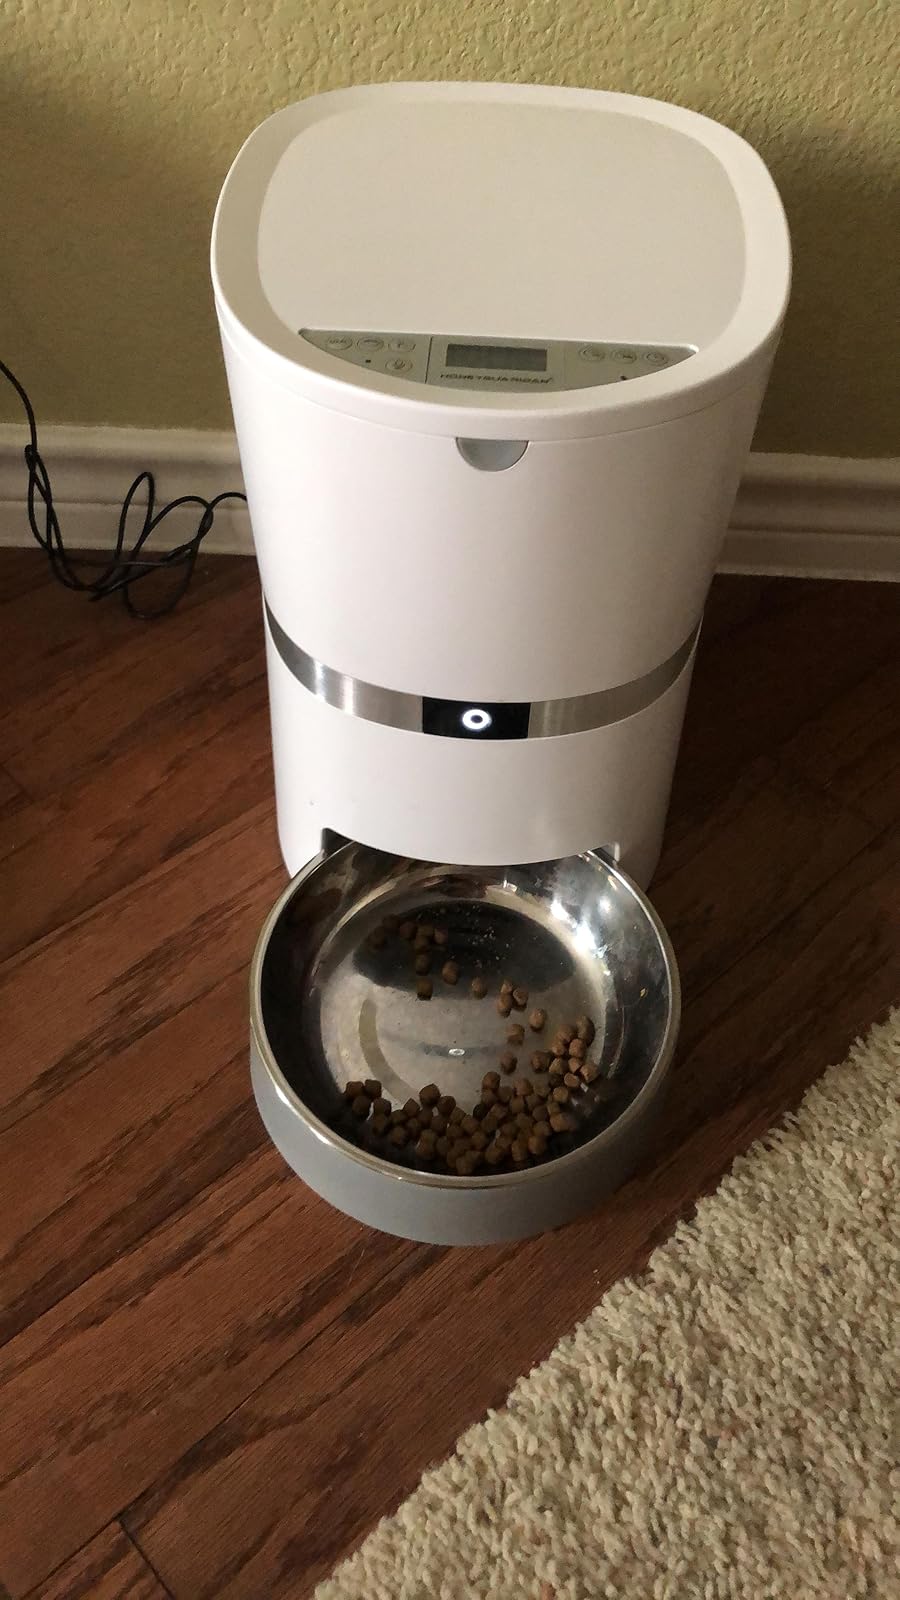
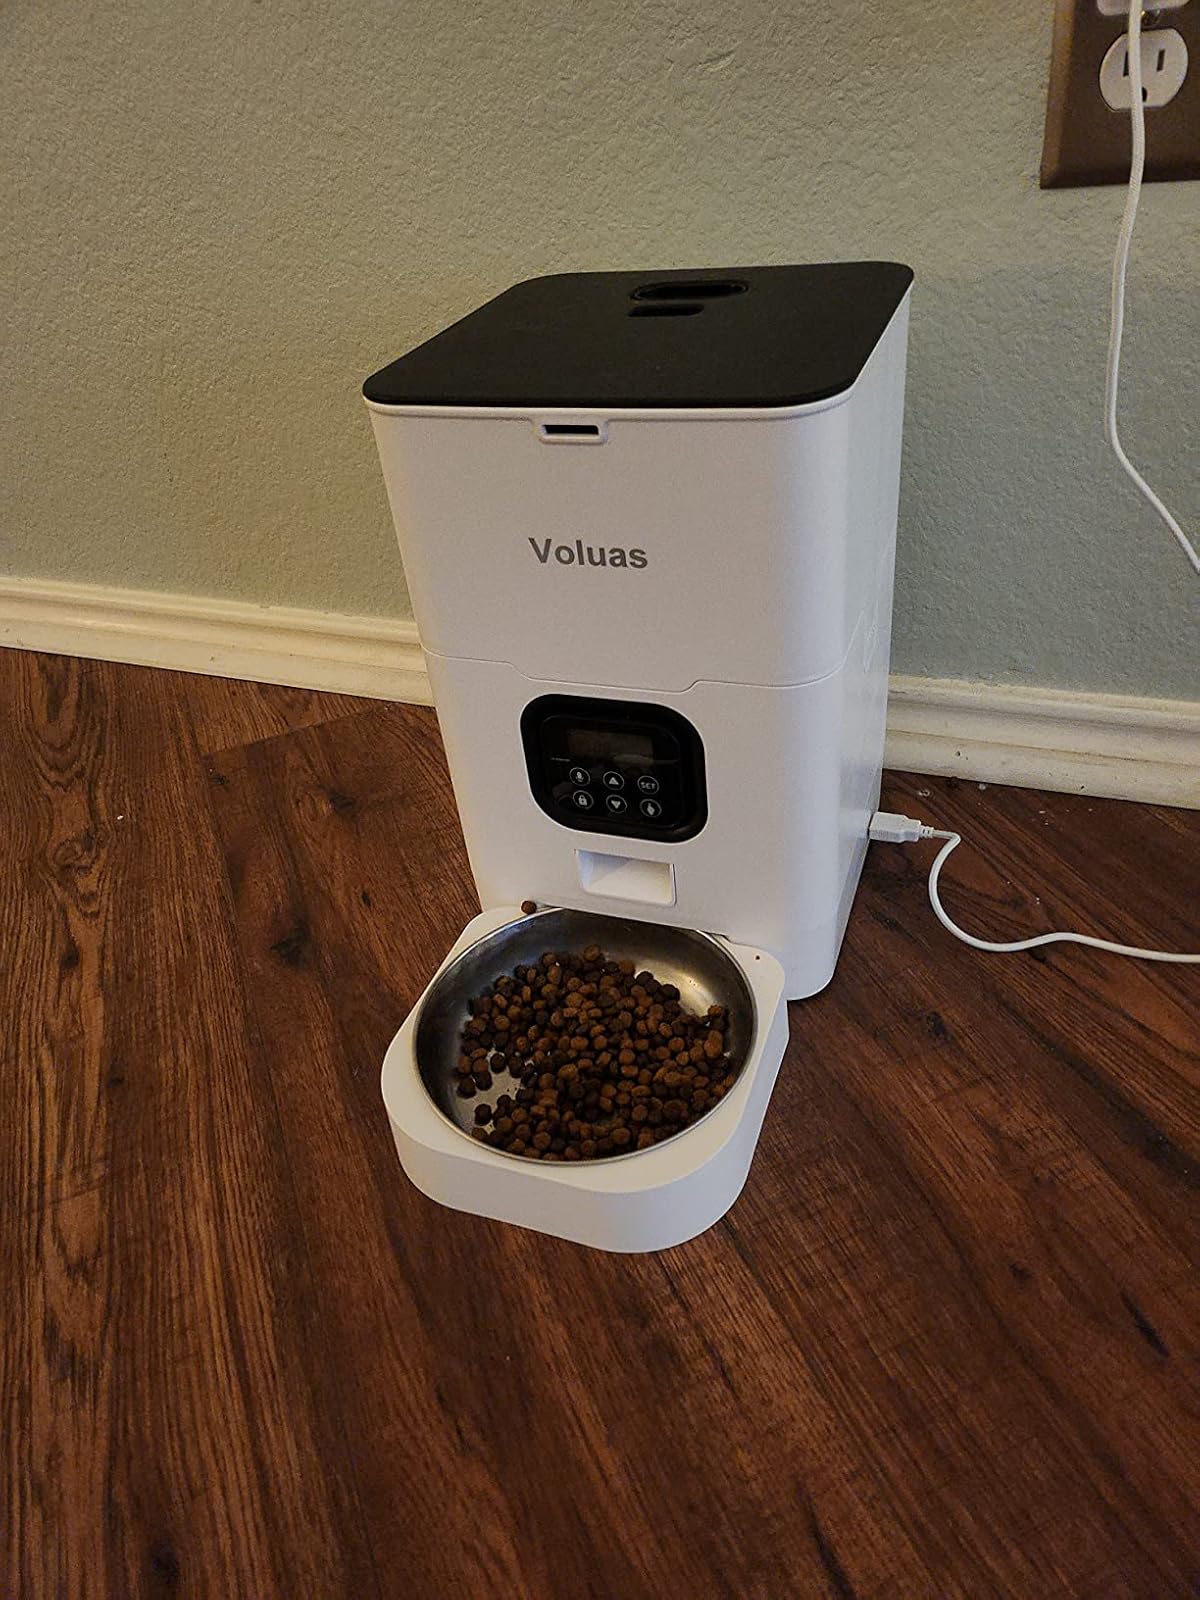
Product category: items_feeder
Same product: no